Sydney Harbour Bridge

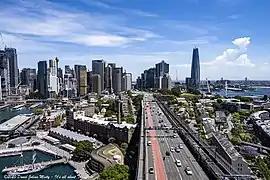
The roadway of the bridge, from the southern pylon

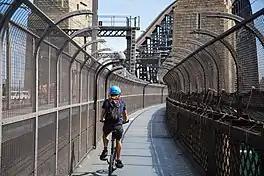
A cyclist using the cycleway. Side fences were added to prevent people from committing suicide by jumping from the bridge.

Once the arch was completed, the creeper cranes were then worked back down the arches, allowing the roadway and other parts of the bridge to be constructed from the centre out. The vertical hangers were attached to the arch, and these were then joined with horizontal crossbeams. The deck for the roadway and railway were built on top of the crossbeams, with the deck itself being completed by June 1931, and the creeper cranes were dismantled. Rails for trains and trams were laid, and road was surfaced using concrete topped with asphalt. Power and telephone lines, and water, gas, and drainage pipes were also all added to the bridge in 1931.